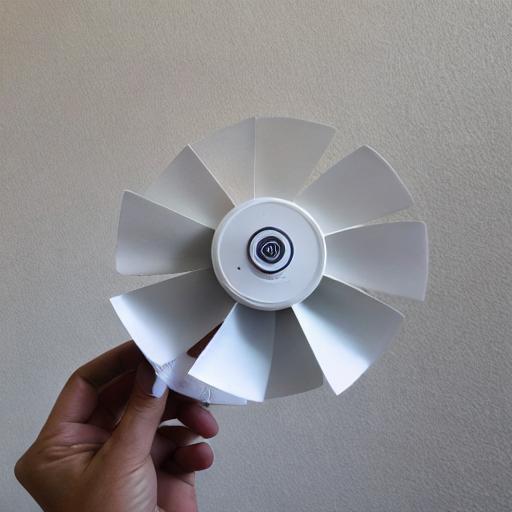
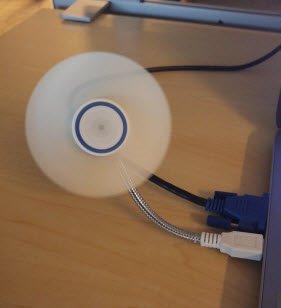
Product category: fan
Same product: no